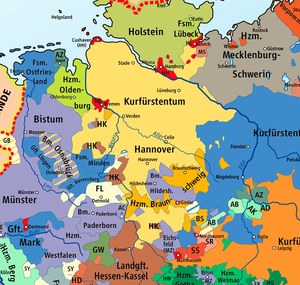
Kurfyrstedømmet Braunschweig-Lüneburg
Kurfyrstedømmet Braunschweig-Lüneburg udstrækning.
Kurfyrstedømmet Braunschweig-Lüneburg var det niende kurfyrstedømme i det Tysk-Romerske Rige. Det blev oprettet i 1692, da kejser Leopold I ophøjede hertug Ernest Augustus til kurfyrsten i riget som tak for hans støtte under ni-årskrigen. Der var protester mod at oprette en ny kurfyrste, og den nye status vandt ikke juridisk kraft, førend han var godkendt i parlamentet i 1708.